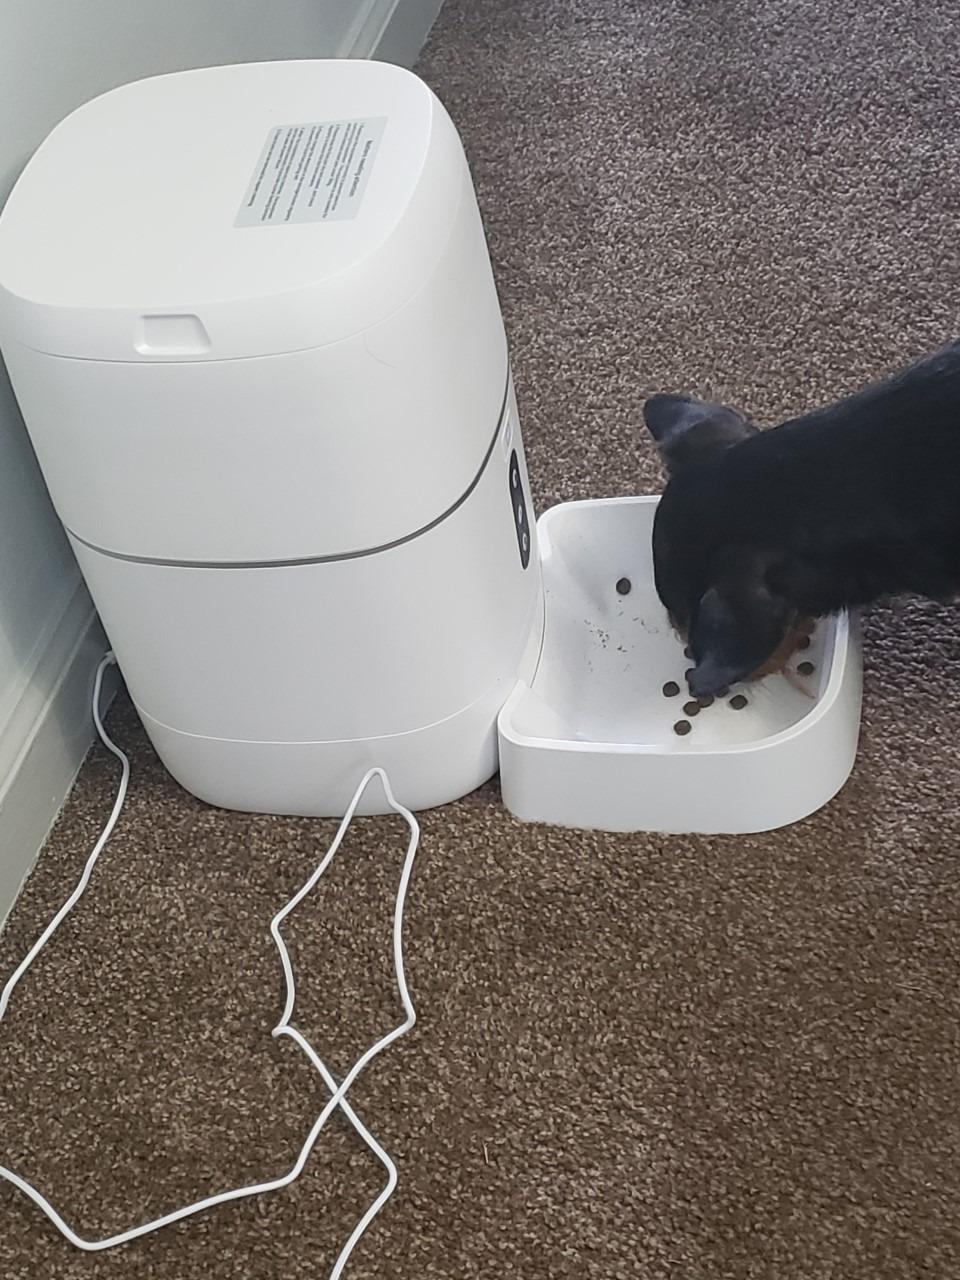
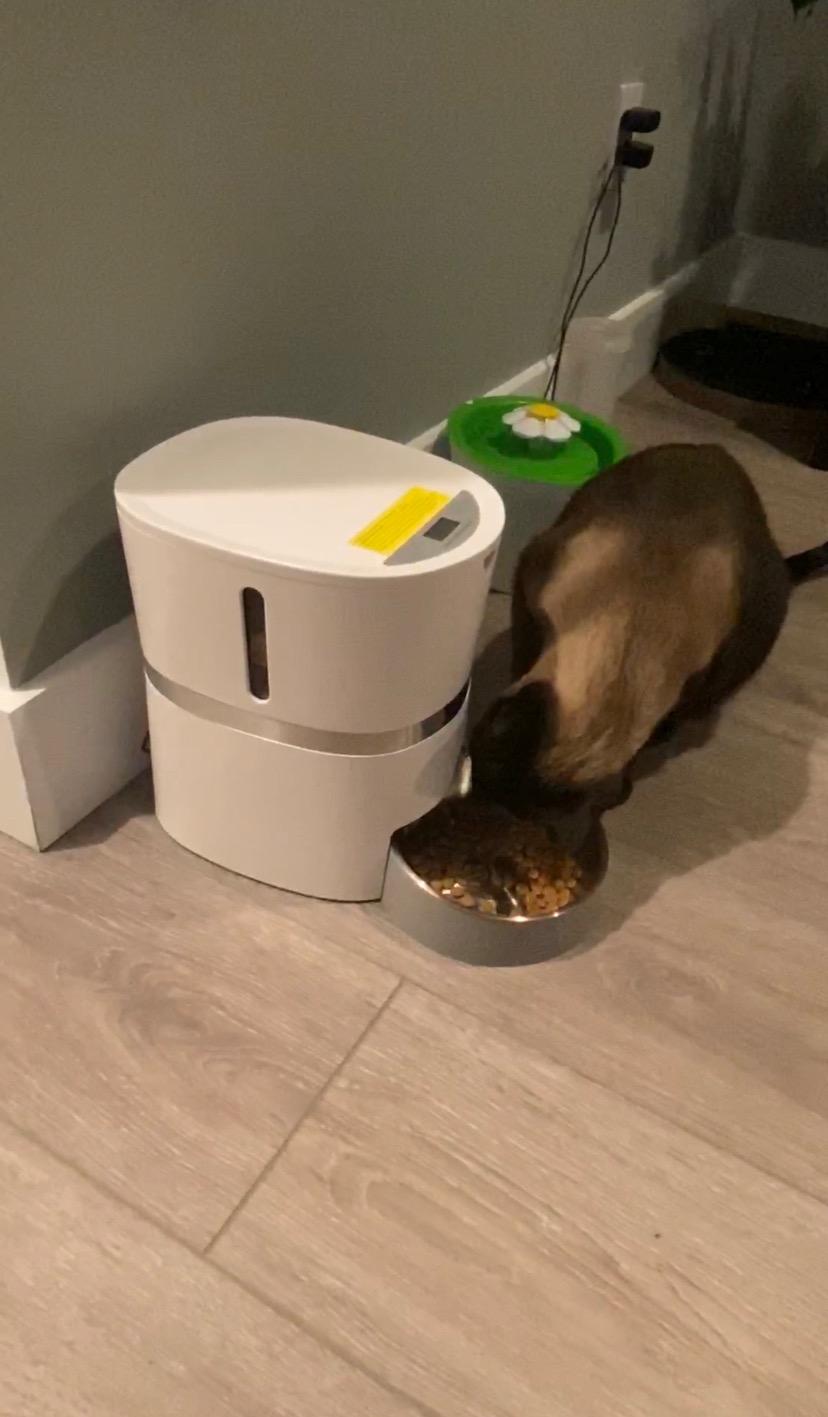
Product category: items_feeder
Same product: no